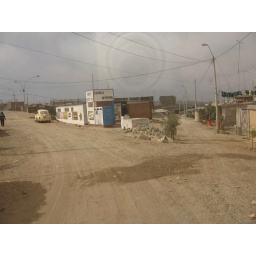
That's the main Deporte building in the center; the preschool is up a hill to the left.